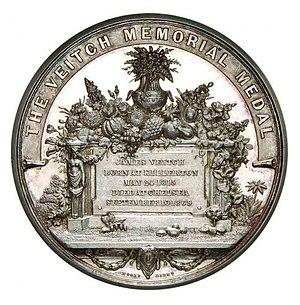
La médaille commémorative Veitch est une distinction, créée en 1869, et décernée chaque année par la Royal Horticultural Society. Elle porte le nom de James Veitch.
Lucien Louis Daniel, né le 1ᵉʳ novembre 1856 à La Dorée et mort le 26 décembre 1940, est un botaniste français qui a consacré ses recherches à l'étude de la greffe chez les végétaux, spécialiste des Chimères végétales, ou encore hybrides de greffe. Il est reconnu avec Ivan Mitchourine comme fondateur de la science des moyens de transformation dirigée des végétaux. Ses principaux ouvrages sont sur la pomologie, la question phylloxérique, le greffage et la crise viticole et les mystères de l'hérédité symbiotique. Il développa ses études des notions que l'on retrouve chez Ivan Mitchourine et Luther Burhank.